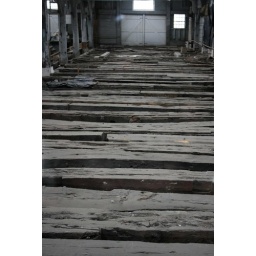
Old Timbers from a ship found under the floor